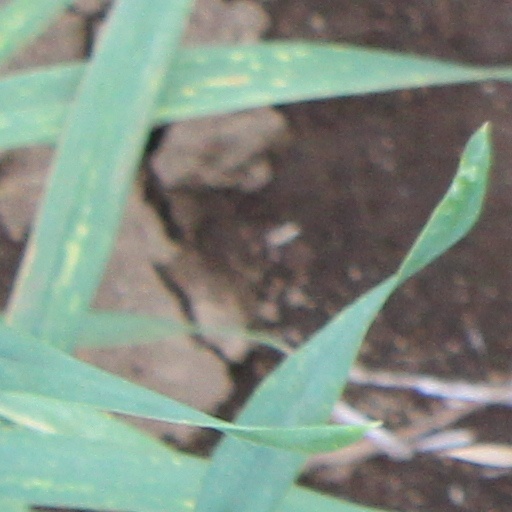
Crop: wheat